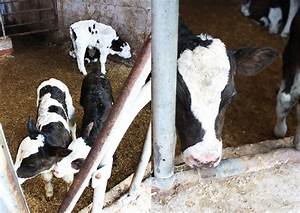
Label: cow